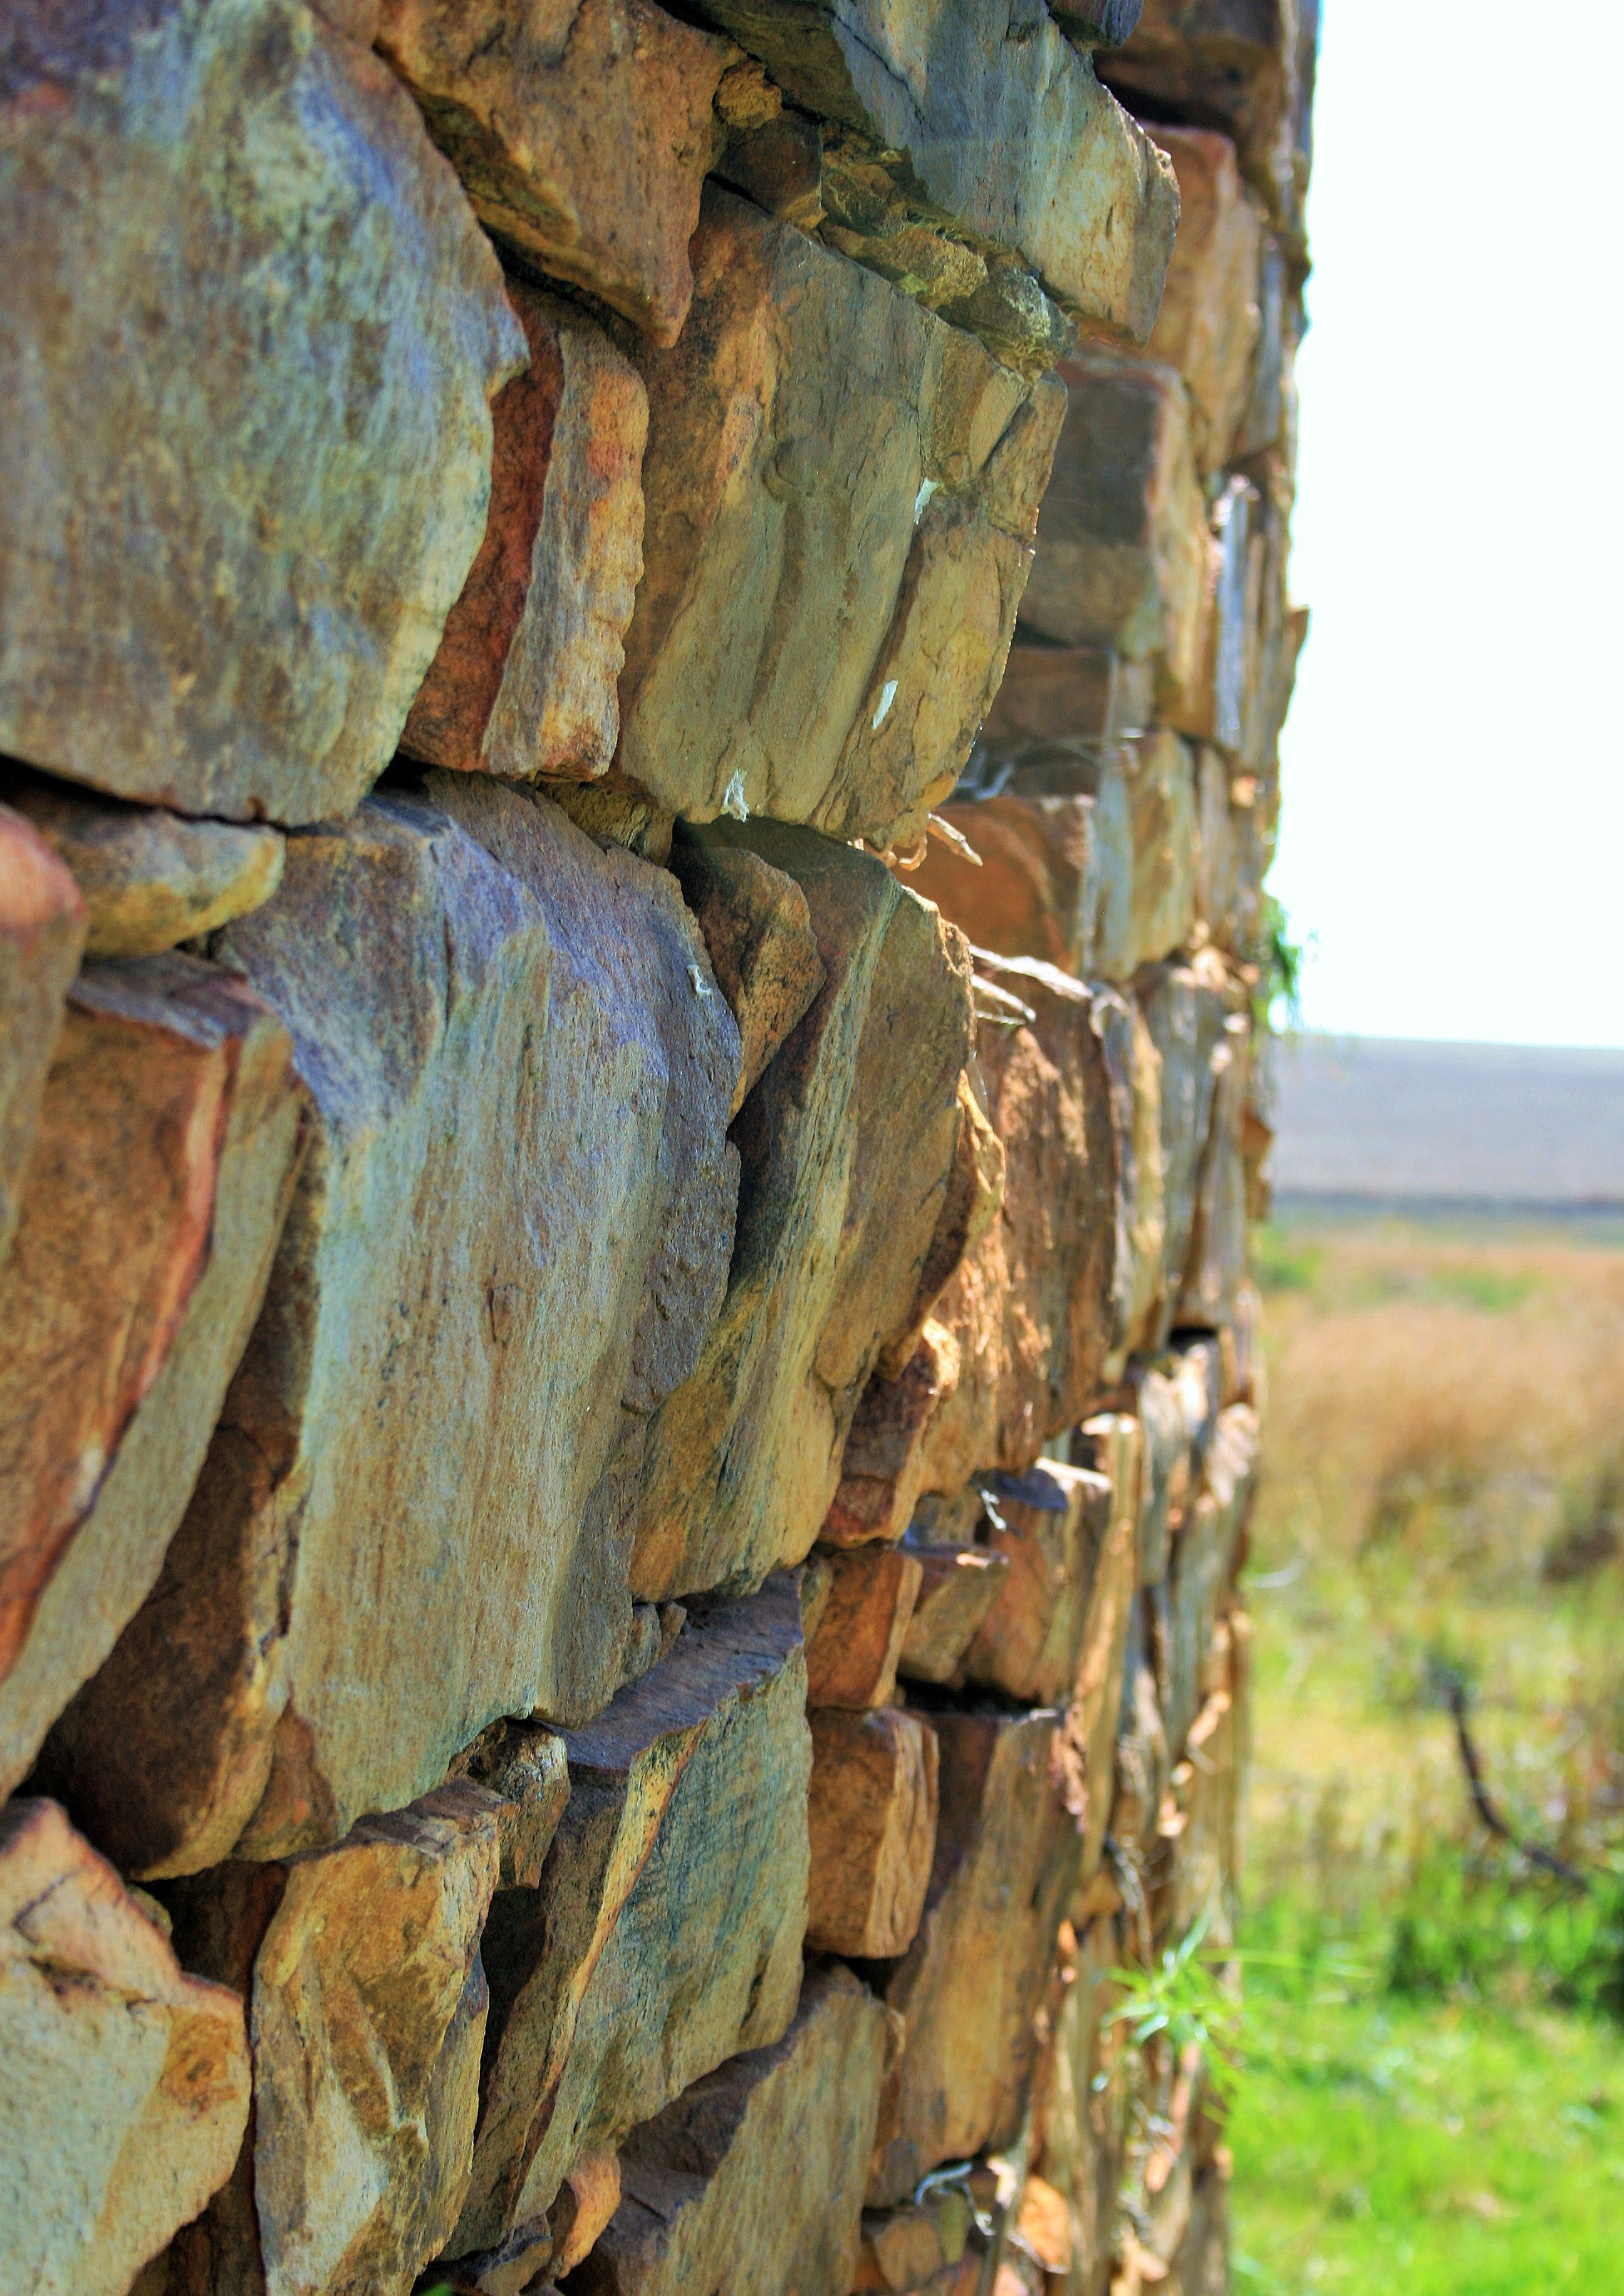
tree, rock, branch, plant, wood, leaf, building, trunk, wall, stone wall, ruin, material, stones, geology, dilapidated, woody plant, stone built ruin